Cincinnati Skywalk

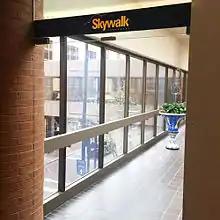
A segment of Skywalk next to Saks Fifth Avenue. The skywalk bridge in the background crosses Race Street near 5th Street.

"The Cincinnati Enquirer" published a map of the skywalk in 2003, showing the skywalk as a fully connected system that stretched and wended from W. 6th St. near Central Ave., east and south to the area of E. 4th St. near Sycamore.